Bell-Spalding House

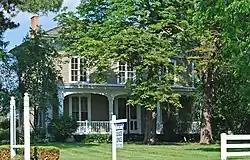

The Bell-Spalding House, also known as the Tuomy House, is a single-family home located at 2117 Washtenaw Avenue in Ann Arbor, Michigan. It was listed on the National Register of Historic Places in 1990.